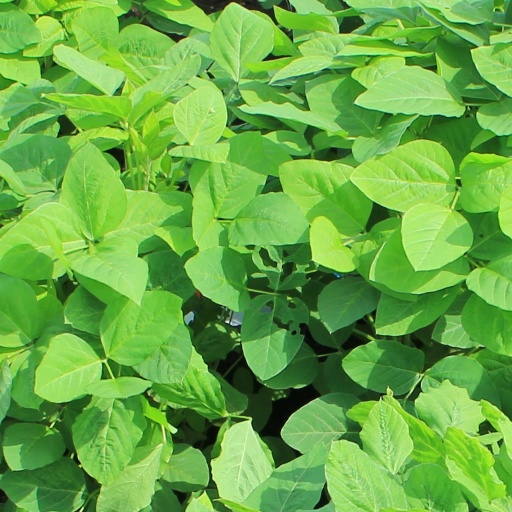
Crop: soybean